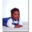
Label: baby